Baron de Richemont

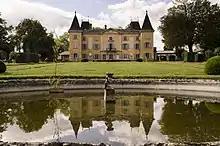
The Chateau de Vaurenard, where the Baron de Richemont died in 1853.

Richemont had no known masculine descendants, so his partisans (including the sculptor Foyatier, the nun Elisabeth Eppinger, and even the former bishop of Strasbourg, Monseigneur Tharin), consigned him to history and to his mysteries. A historian, Michel Wartelle, still supports the theory that the Baron de Richemont really was Louis XVII.